List of The Boat Race results

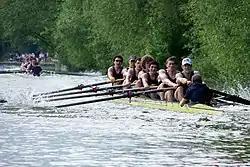
Acer Nethercott "(pictured coxing in 2007)", steered Isis to victory in 2002.

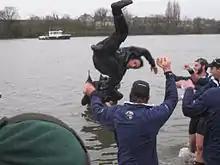
Oxford cox, Nick Brodie, "(pictured being thrown into the River Thames in 2008)" steered Isis in 2007

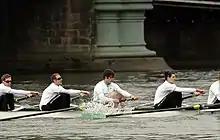
George Nash "(second left, in 2013)" rowed in the losing Goldie crew in 2009.

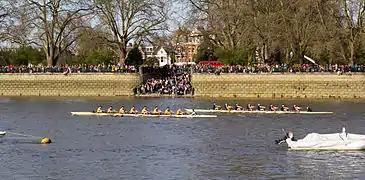
Isis racing against Goldie "(foreground)" in 2015

a. When the crews were approaching Barnes Bridge, Isis were leading by about length. Umpire John Garrett had warned Isis for being out of their water, when a further blade clash resulted in the Goldie no. 2 breaking his swivel. Garrett then disqualified Isis.